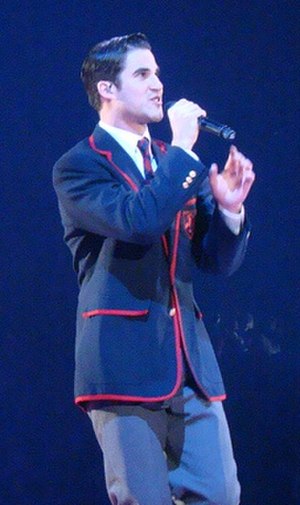
Blaine Anderson
Darren Criss som Blaine Anderson til Glee Live! In Concert!
Blaine Devon Anderson er en fiktiv person i Fox' serie Glee. Rollen bliver spillet af Darren Criss. Blaine blev introduceret i 6. episode af den anden sæson, som den åbent homoseksuelle forsanger i Dalton Warblers, en rival showkor til New Directions.